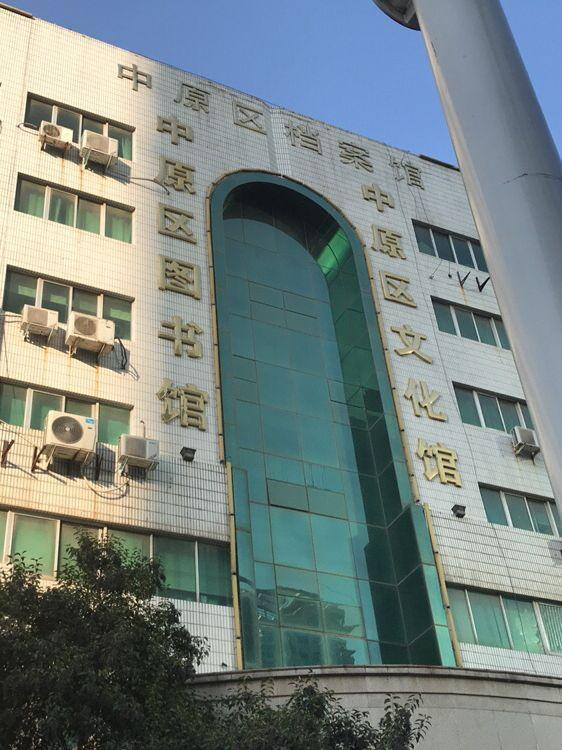
地标名称：中原区图书馆
所在城市：郑州市·中原区